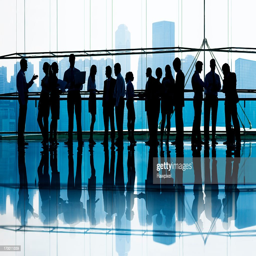
silhouette of a large group of business people meeting